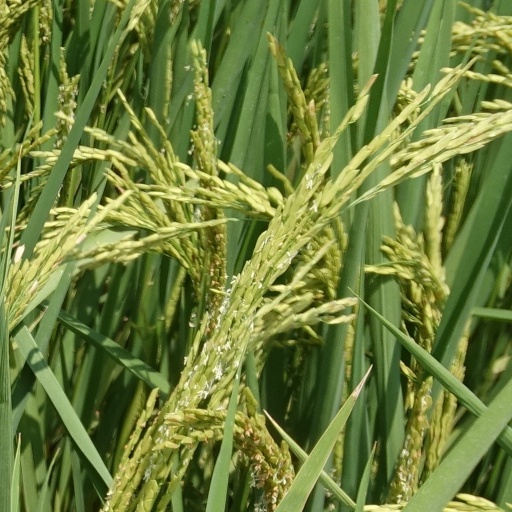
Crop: rice